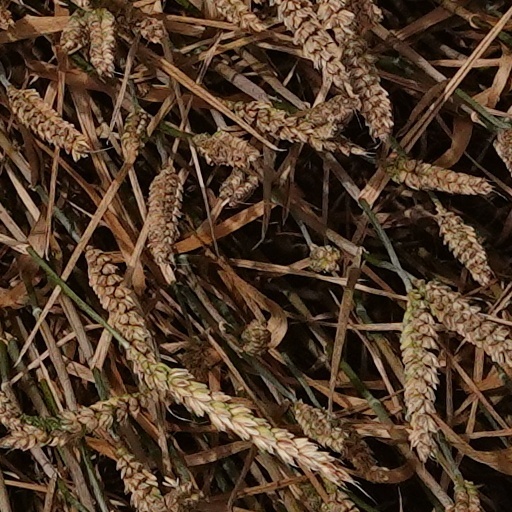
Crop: wheat